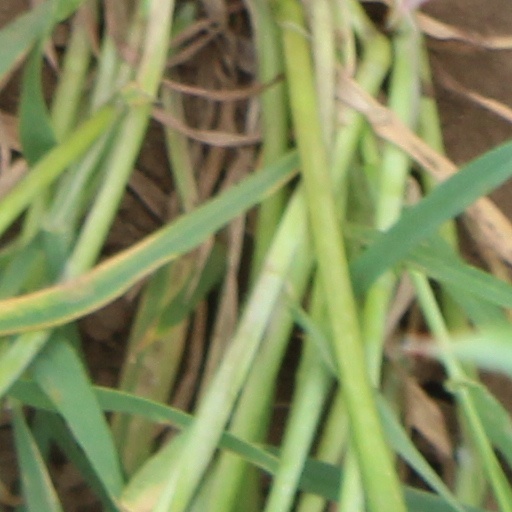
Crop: wheat